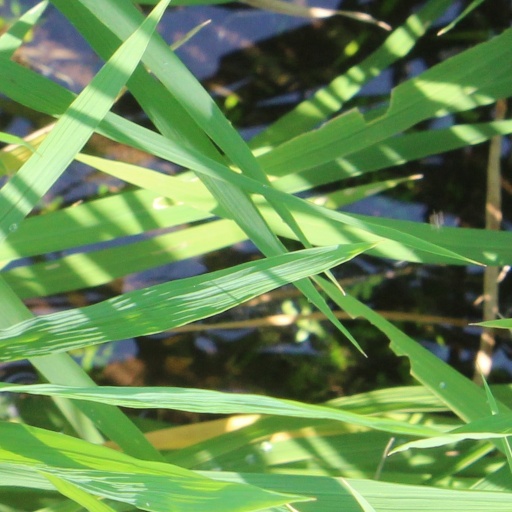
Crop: rice